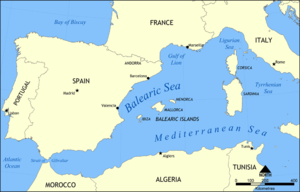
Det Baleariske Hav
Det Baleariske Havs beliggenhed i Middelhavet
Det Baleariske Hav er den del af Middelhavet, som ligger mellem øgruppen Balearerne og det spanske fastland. Grænsen mod selve Middelhavet regnes fra Kap San Antonio ved Benidorm, omkring Balearerne og op til Costa Brava nord for Barcelona.